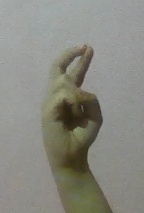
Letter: zay